University of Western Ontario

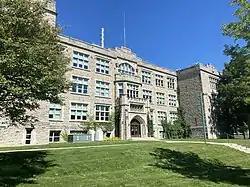
The Physics and Astronomy Building is one of several buildings on campus built in a Collegiate Gothic architectural style.

The development of Western's present campus began in the 1920s. Many of the university's earliest buildings used Collegiate Gothic designs. As the campus expanded in the late 1960s, the university abandoned Gothic designs in favour of brutalist and modernist architecture. In 2000, planning for Western's central campus was re-conceptualized, with the core devoted for only academic buildings. The plan saw University College Hill as the focal point, linking the lower portion of the campus with the South Valley. The 2006 campus master plan called for the protection and renewed emphasis on Western's Collegiate Gothic buildings. The oldest academic buildings within the central campus is University College and the Physics and Astronomy Building, both completed in 1924. The Amit Chakma Engineering Building is the newest academic building on campus, opening in September 2018. The Western Interdisciplinary Research Building, or WIRB, is the newest building on campus and houses state-of-the art research facilities for the study of cognitive neuroscience as well as the Brain and Mind Institute, BrainsCAN, and the Rotman Institute for Philosophy.